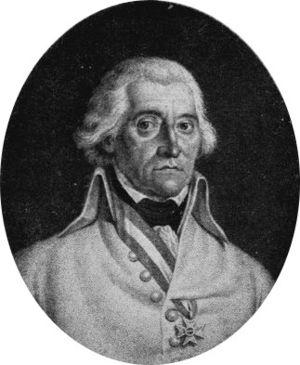
La bataille de Wurtzbourg se déroula le 3 septembre 1796 à Wurtzbourg, en évêché de Wurtzbourg, au cours de la guerre de la Première Coalition. Elle opposa l'armée française de Sambre-et-Meuse commandée par le général Jean-Baptiste Jourdan à l'armée impériale autrichienne de l'archiduc Charles. Les Français attaquèrent les forces de l'archiduc, mais celui-ci tint tête aux attaques françaises pendant toute la journée du 3 septembre jusqu'à l'arrivée de renforts qui firent définitivement pencher la balance en faveur des Autrichiens.
Le baron Johann Konrad Friedrich von Hotze, de son vrai nom Johann-Konrad Hotz est un général autrichien d'origine suisse. Il fut victorieux à Wissembourg, Mannheim, Essingen et Neresheim, mais ne put empêcher la mainmise française sur la Suisse.